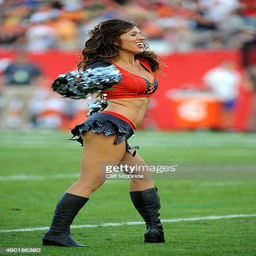
cheerleader performs during the game